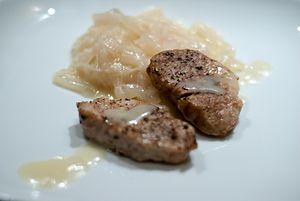
Une sauce à l'oignon est une sauce culinaire dont l'ingrédient principal est l'oignon. Certaines sauces à l'oignon se préparent avec plusieurs variétés d'oignons. Elles peuvent être de couleur brune ou blanche.